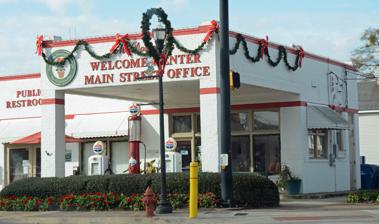
Building: McDonough Historic District
Country: United States of America
Year built: 1823
Historic district in Georgia, United States United States historic place McDonough Historic District U.S. National Register of Historic Places U.S. Historic district Location Centered on Griffin St. and Keys Ferry St., McDonough, Georgia Coordinates 33°26′49″N 84°08′50″W / 33.447°N 84.147333°W / 33.447; -84.147333 Area 200 acres (81 ha) Architect Andrew J. Bryan , others Architectural style Late Victorian, Late 19th and Early 20th Century American Movements NRHP reference No. 07001201 Added to NRHP November 19, 2007 The McDonough Historic District , in McDonough, Georgia , is a 200-acre (81 ha) historic district which was listed on the National Register of Historic Places in 2007.  It is centered on Griffin St. and Keys Ferry St. and has buildings dating back to 1823.  The district includes 187 contributing buildings , one contributing structure , one contributing site , and a contributing object , as well as 71 non-contributing buildings. Map all coordinates using OpenStreetMap Download coordinates as: KML GPX (all coordinates) GPX (primary coordinates) GPX (secondary coordinates) The district includes most of historic McDonough, including the separately NRHP-listed Henry County Courthouse and the courthouse square. Specifically it includes: Resource Photo Dates Location Notes Welcome Center 5 Griffin St. 33°26′51″N 84°08′51″W / 33.447589°N 84.147433°W / 33.447589; -84.147433 ( McDonough Welcome Center ) Former gas station which currently houses the McDonough Welcome Center Main Street Program and the McDonough Hospitality and Tourism, Inc. office Henry County Courthouse 1895-97 built 33°26′52″N 84°08′48″W / 33.447885°N 84.146659°W / 33.447885; -84.146659 ( Henry County Courthouse ) Romanesque Revival courthouse designed by Golucke & Stewart . Confederate Memorial 1910 built Courthouse square 33°26′50″N 84°08′49″W / 33.447355°N 84.146841°W / 33.447355; -84.146841 ( Confederate Memorial ) The statue of Col. Charles T. Zachry on the McDonough Square was taken down July 28, 2020 Brown House 71 Macon St. 33°26′44″N 84°08′48″W / 33.445646°N 84.146667°W / 33.445646; -84.146667 ( Brown House ) House expanded in 1883 to current two-story size, then serving as Brown House Hotel First Baptist Church of McDonough 1903-04 built 101 Macon St 33°26′42″N 84°08′48″W / 33.445071°N 84.146698°W / 33.445071; -84.146698 ( First Baptist Church of McDonough ) Gothic Revival brick church with bell tower, lancet windows , castellation Palace Theatre (now Clay Plaza building) 1912 2 Macon St., on courthouse square 33°26′51″N 84°08′46″W / 33.447556°N 84.146213°W / 33.447556; -84.146213 ( Clay Plaza ) Built as a one-story brick building in 1912.  Served as a movie theater by 1918; expanded in size by 1930 Globe Hotel 1827 built 1985 NRHP-listed 20 Jonesboro St. 33°26′51″N 84°08′53″W / 33.44750°N 84.14806°W / 33.44750; -84.14806 ( Globe Hotel ) Separately NRHP-listed Commercial storefronts 18 Macon St. 33°26′50″N 84°08′47″W / 33.447151°N 84.146251°W / 33.447151; -84.146251 Brick-faced commercial buildings on courthouse square. References